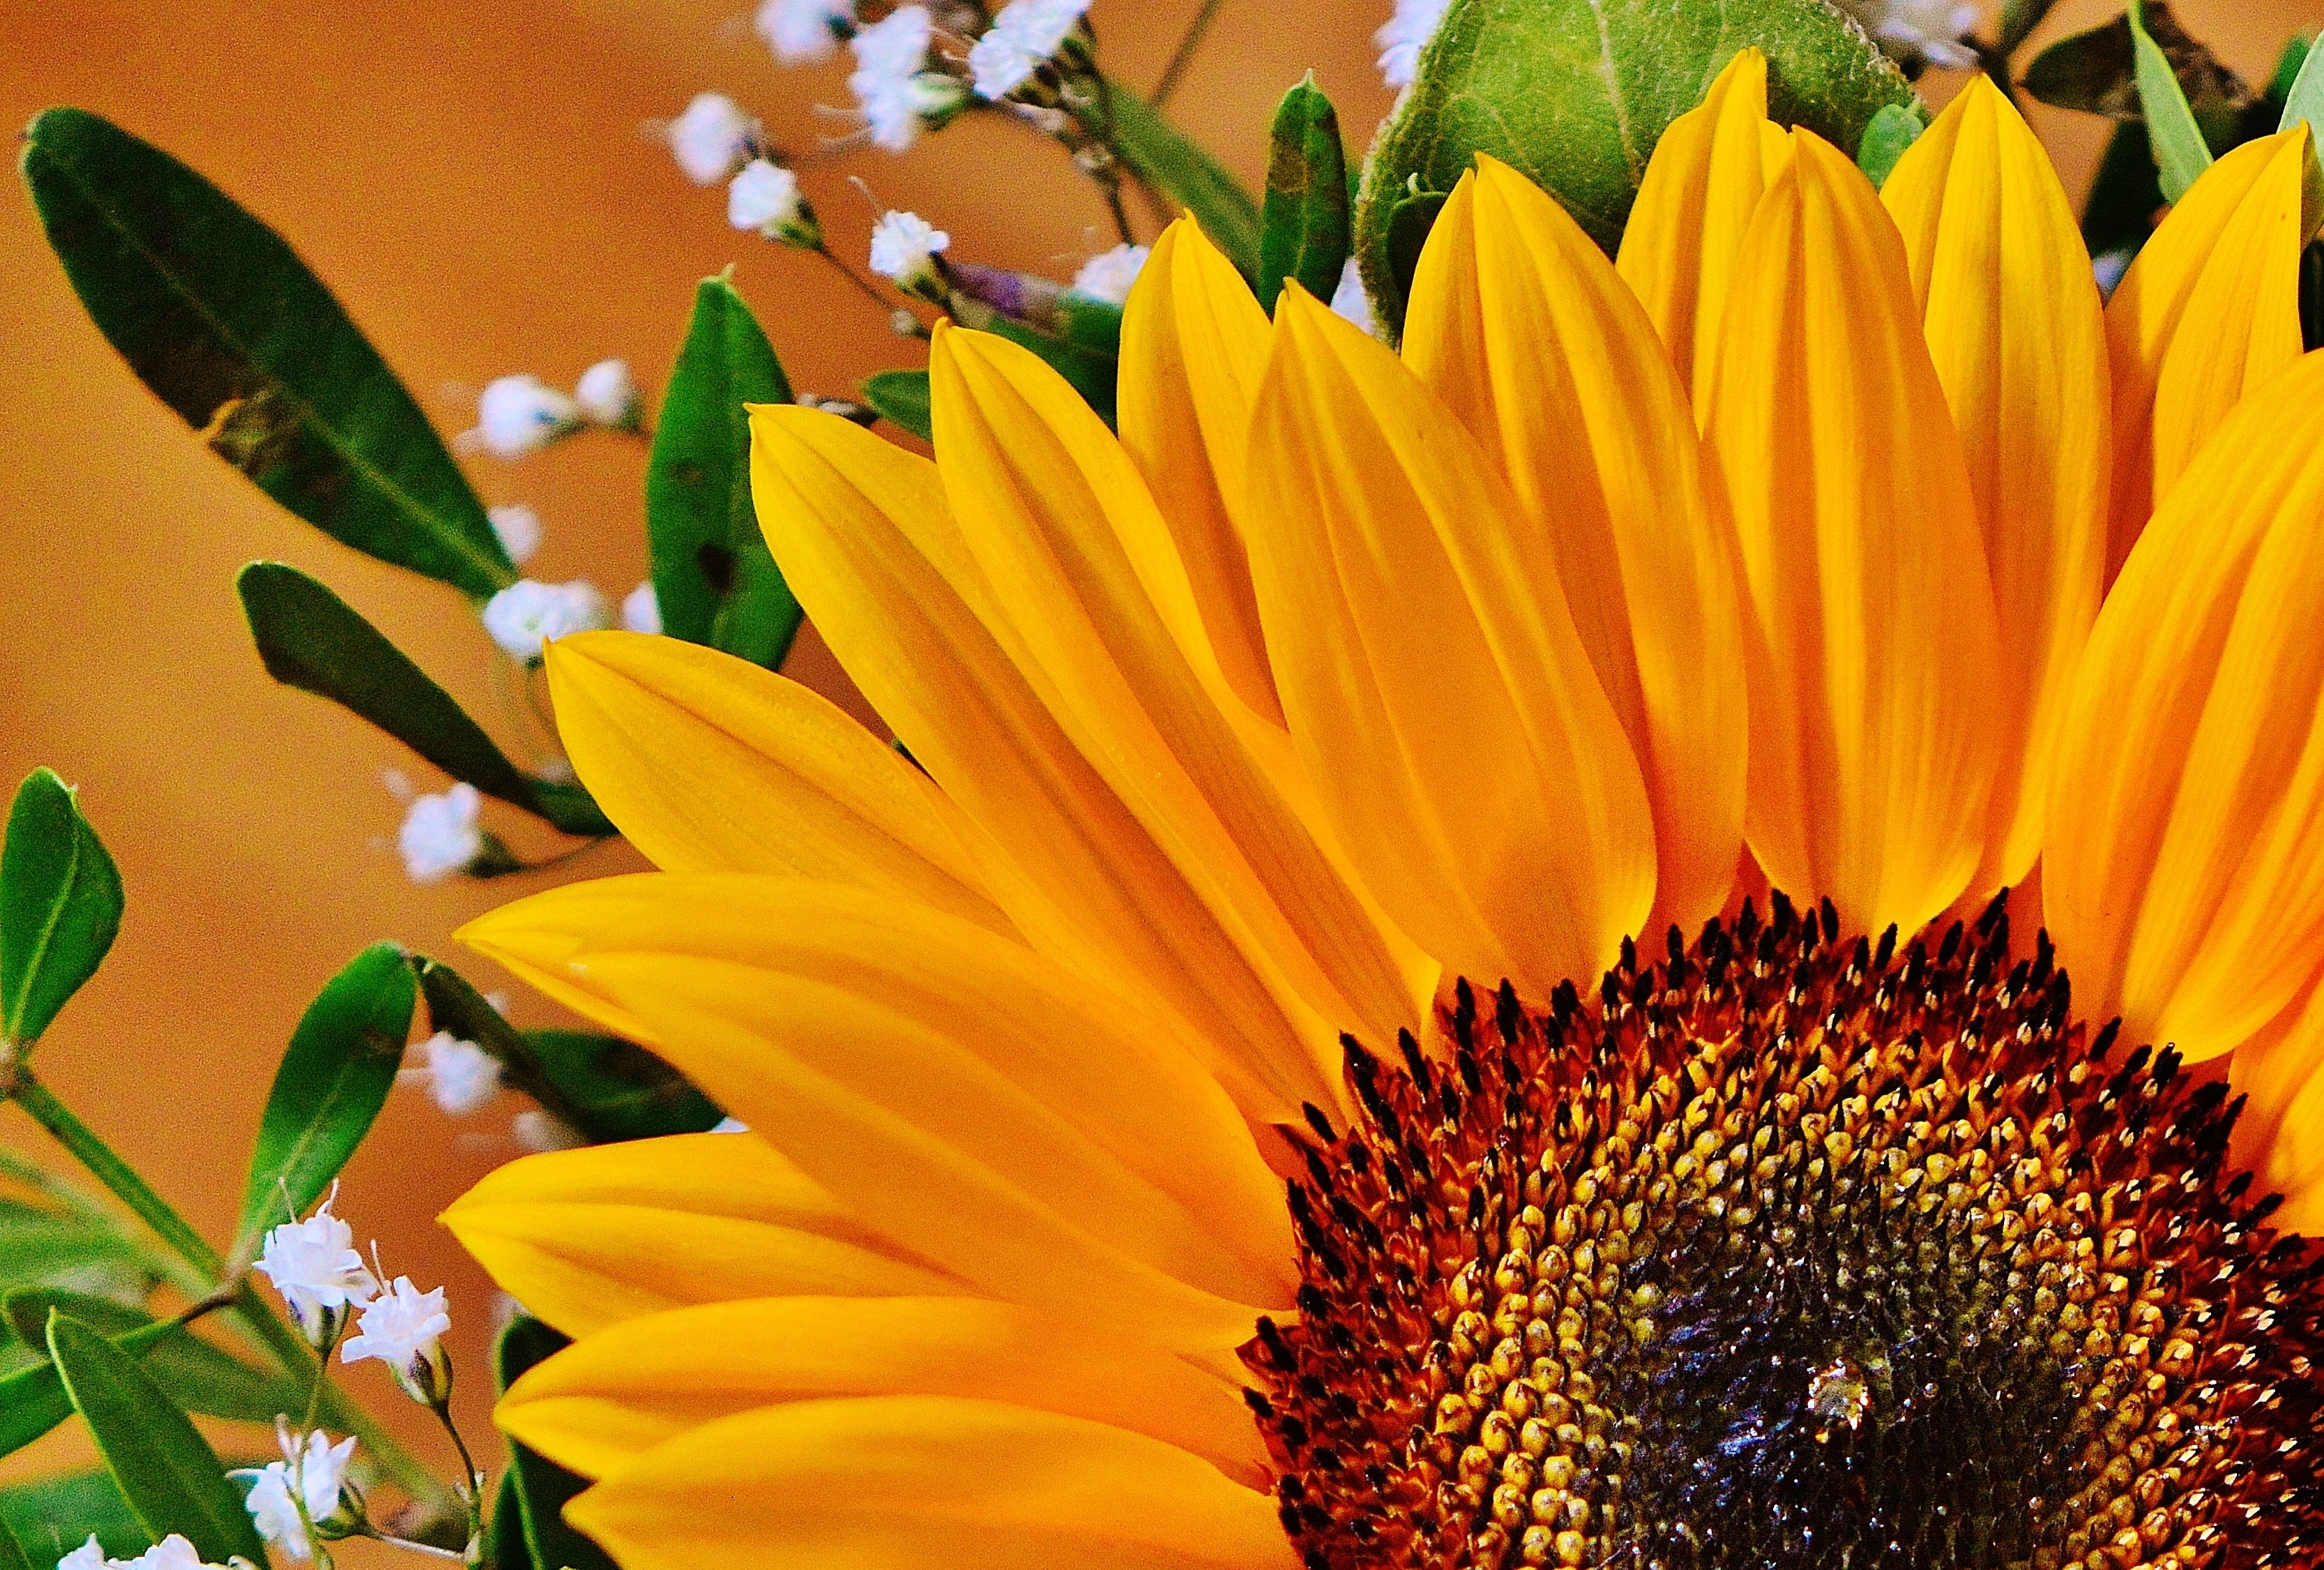
plant, flower, summer, bouquet, botany, yellow, flora, sunflower, flowers, sun flower, macro photography, flowering plant, daisy family, sunflower seed, annual plant, plant stem, land plant